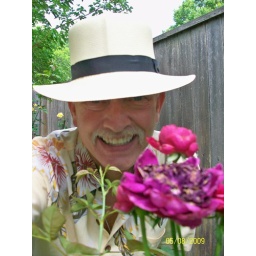
Borsalino Optimo with John Severson by Kahala rayon shirt and roses